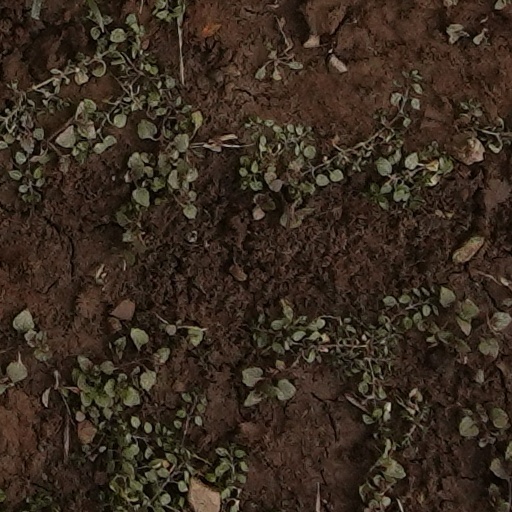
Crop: wheat